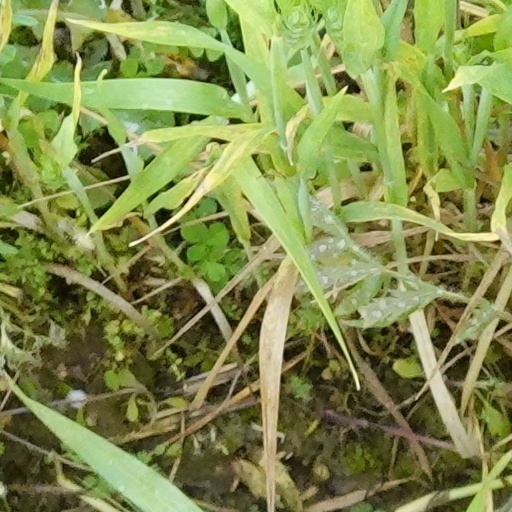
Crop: wheat